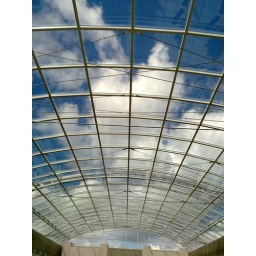
The ceiling in my office building